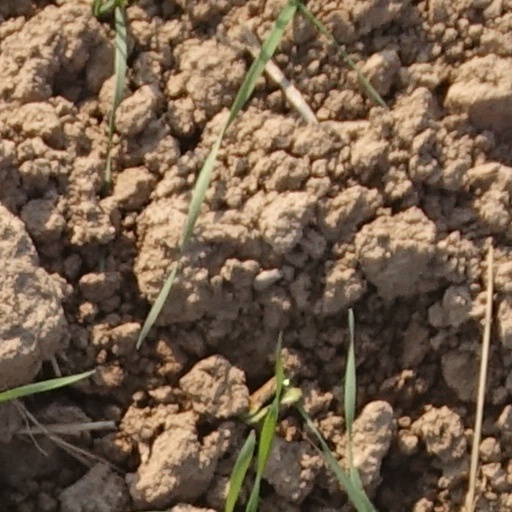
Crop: wheat